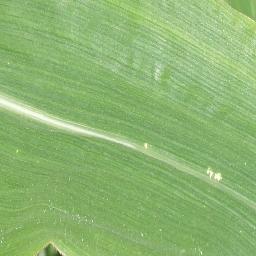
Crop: corn
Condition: (maize)_healthy